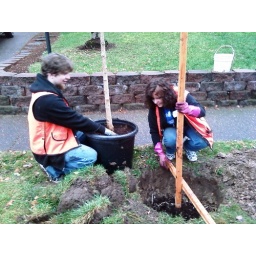
On December 21, 2009 HSBC employees joined Friends of Trees to plant trees in a Beaverton neighborhood.